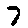
Label: 7